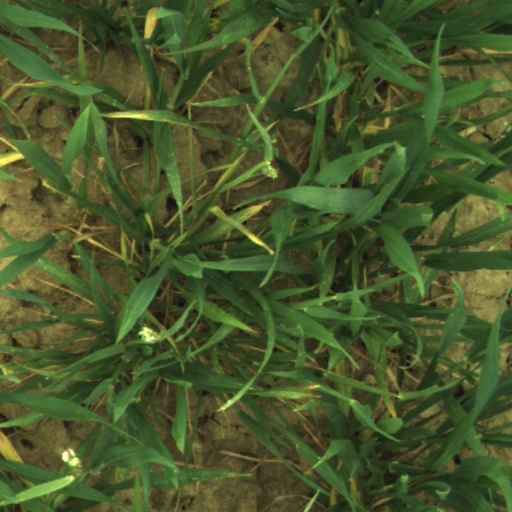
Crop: wheat